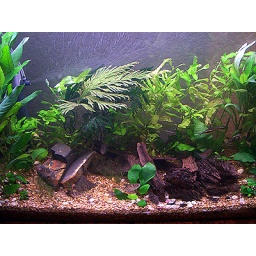
High pressure water filter causes windswept plants. The fish really enjoy swimming against the current though.